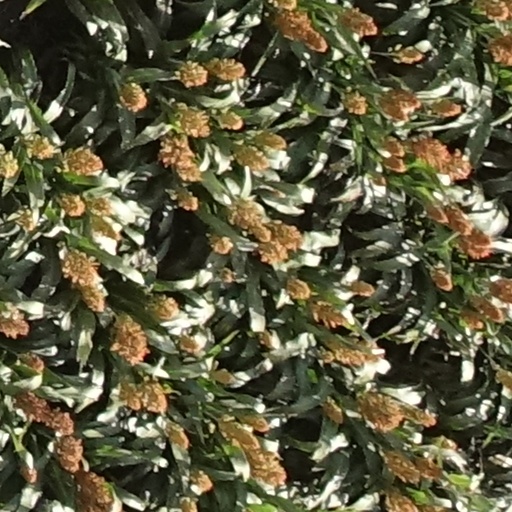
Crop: sorghum